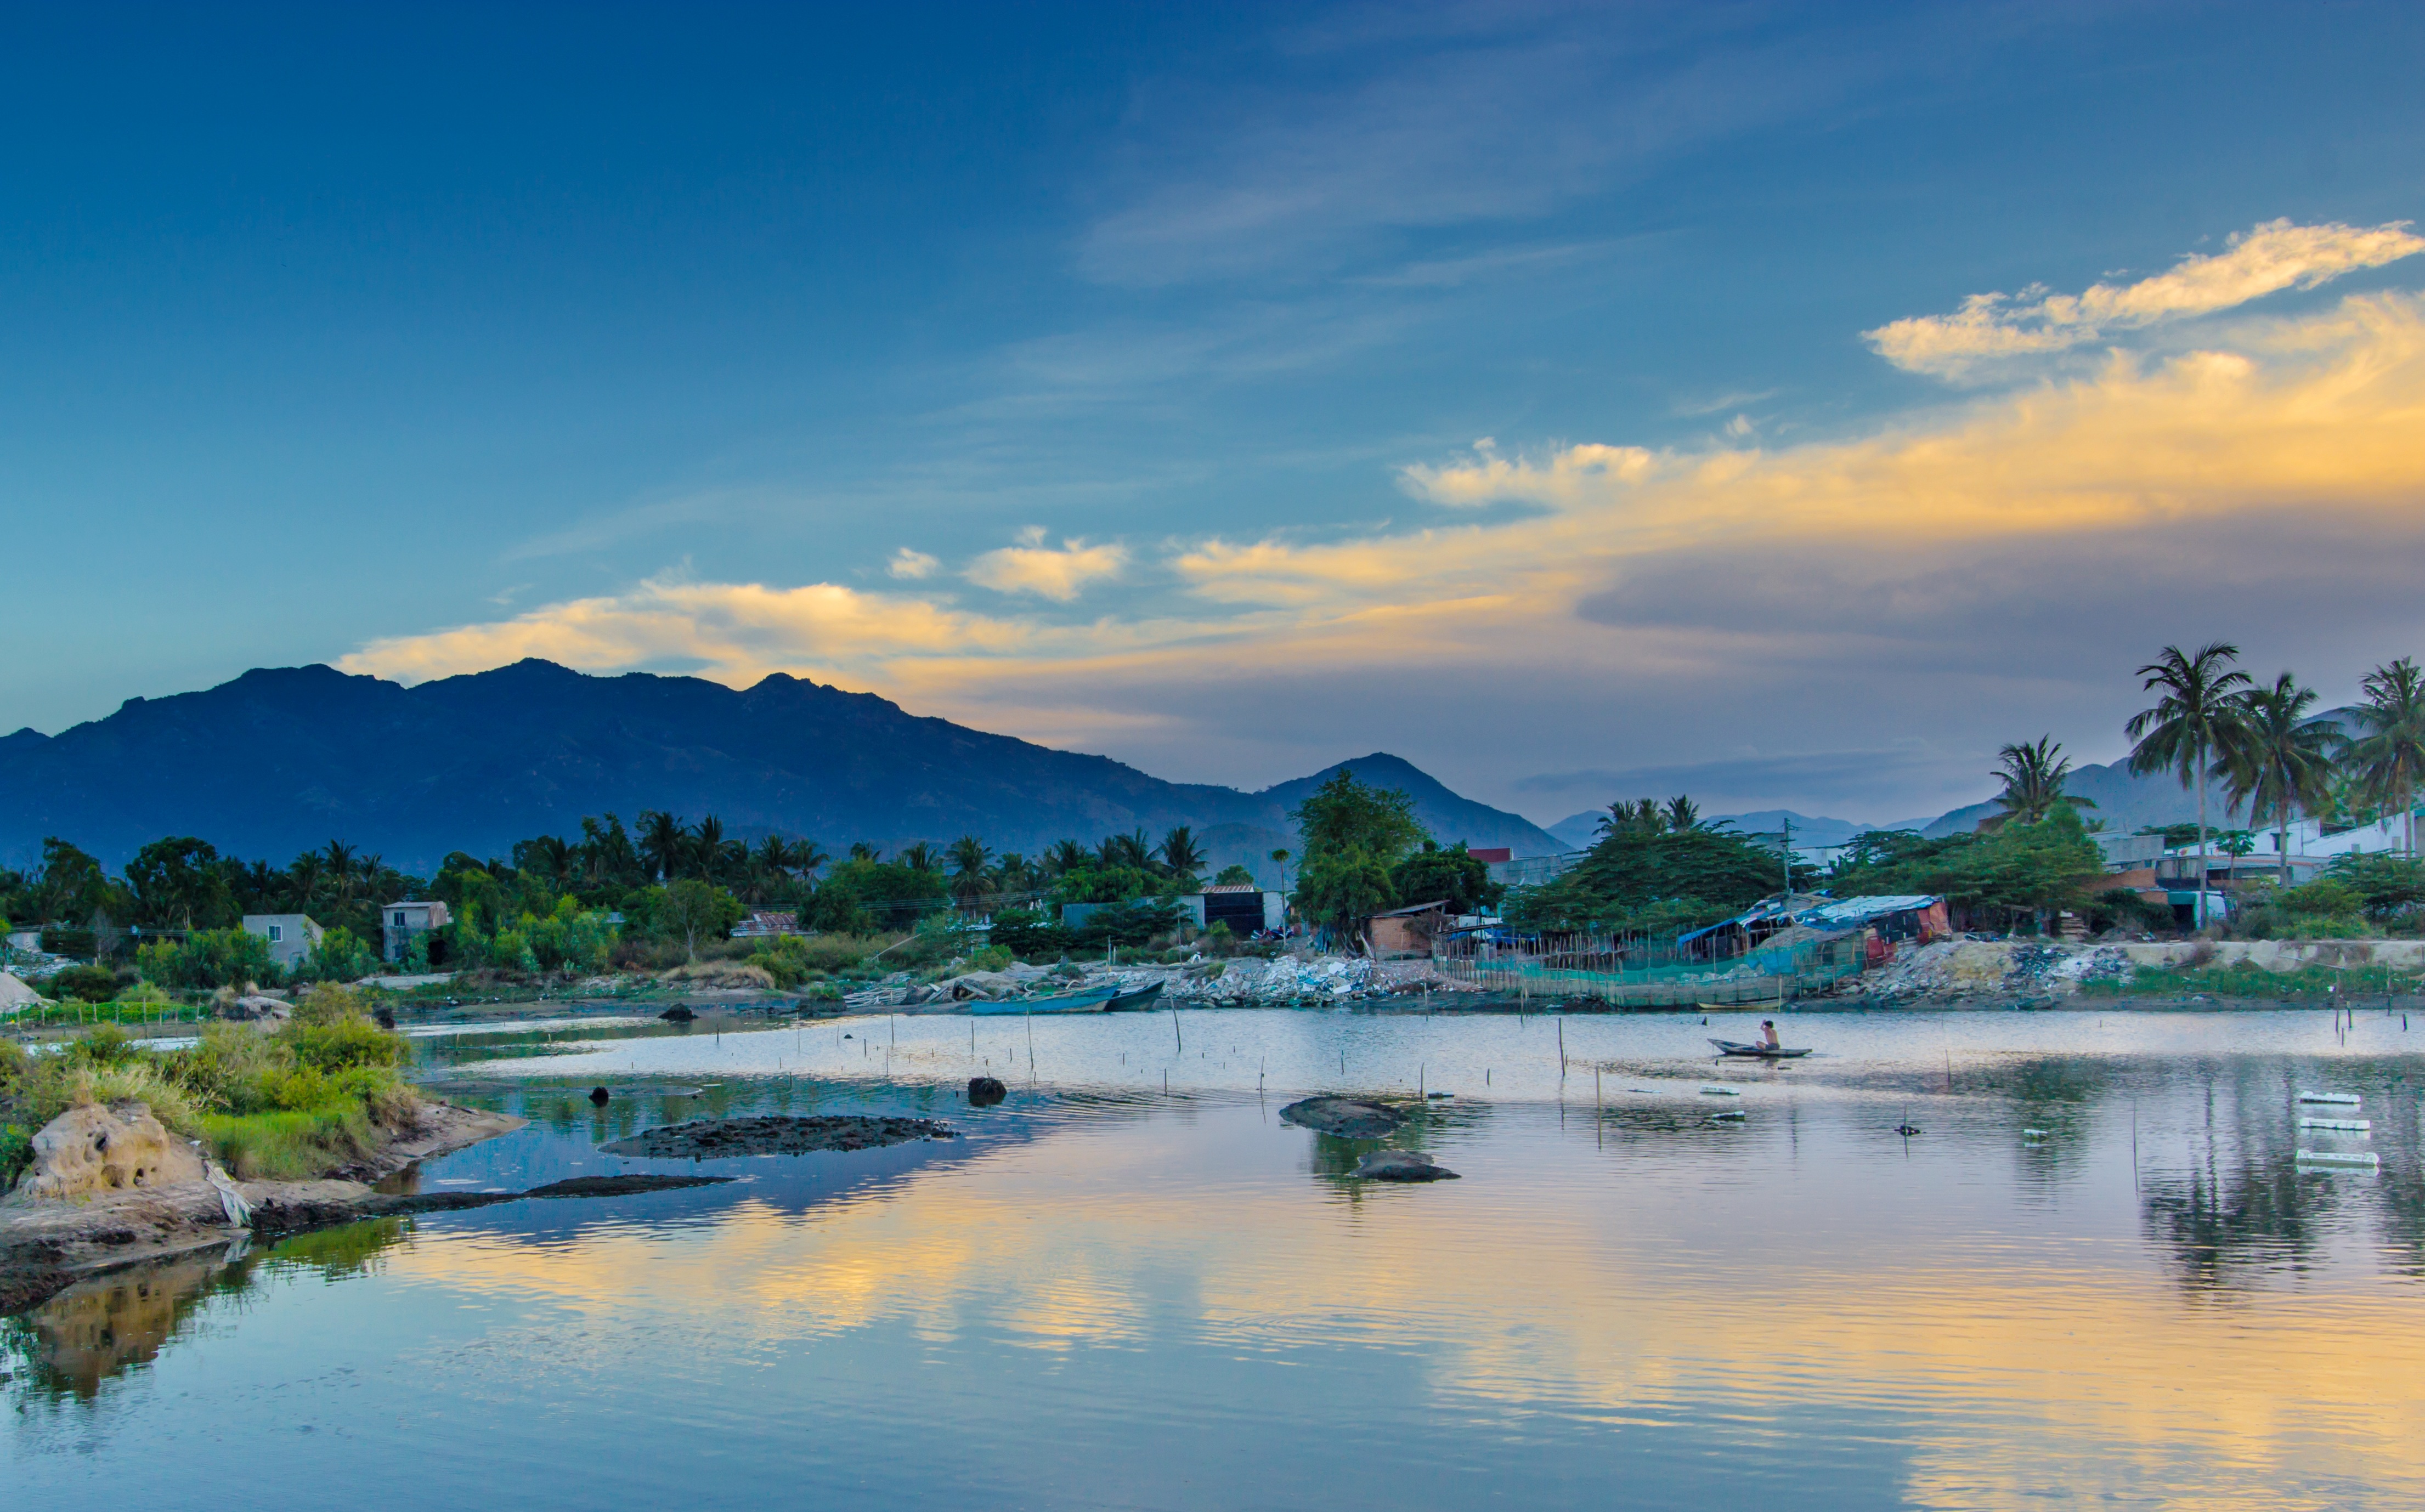
landscape, sea, coast, water, mountain, cloud, sky, morning, shore, lake, dawn, home, river, vacation, male, dusk, reflection, lagoon, bay, reservoir, page, body of water, write, new, loch, than, ho ng, the average